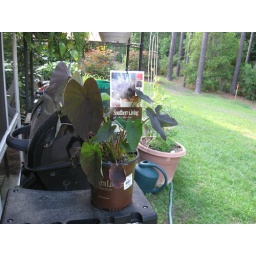
I'm going to plant this under the magnolia tree in my part shade garden. Need to find the perfect container first.